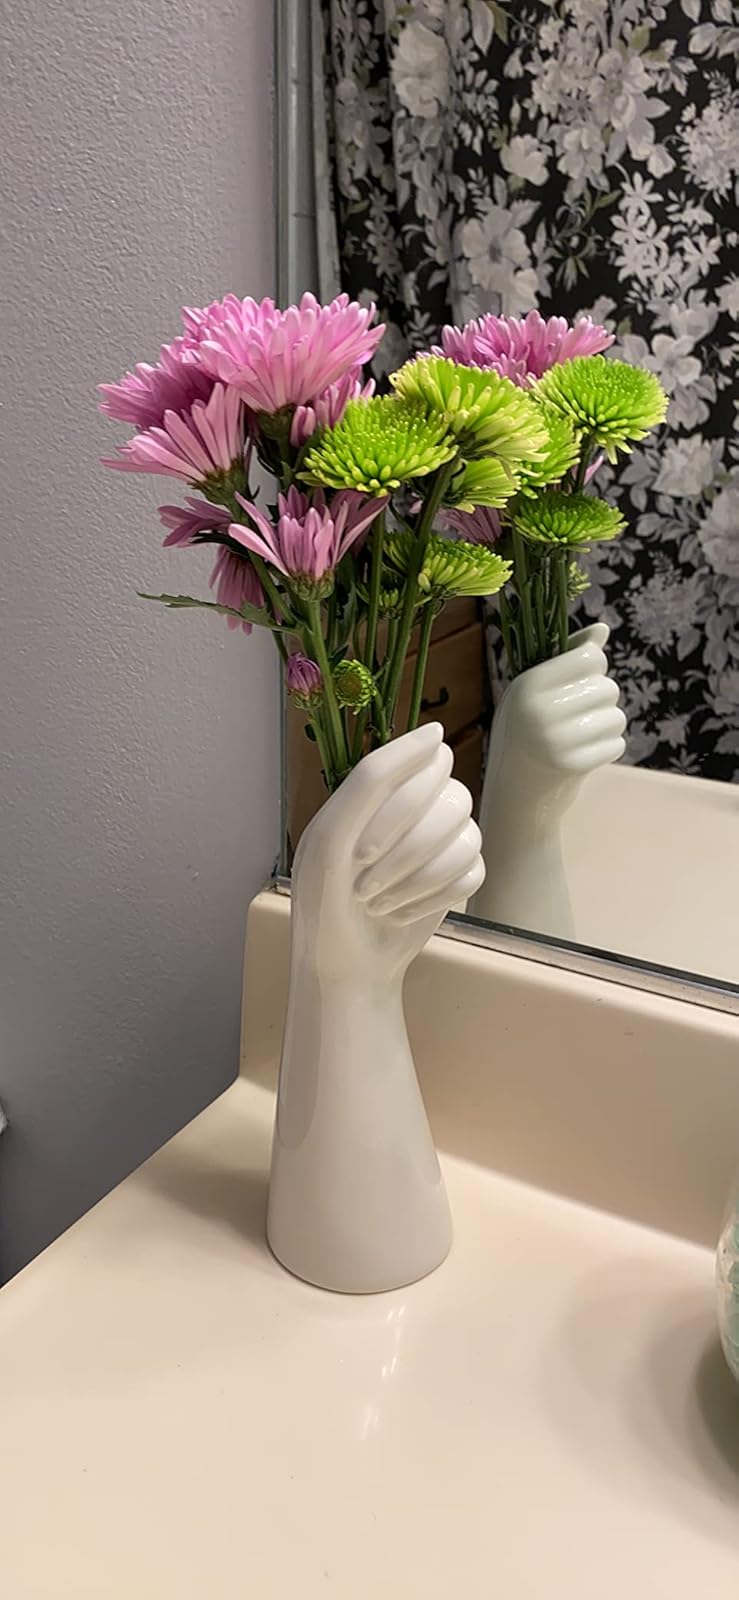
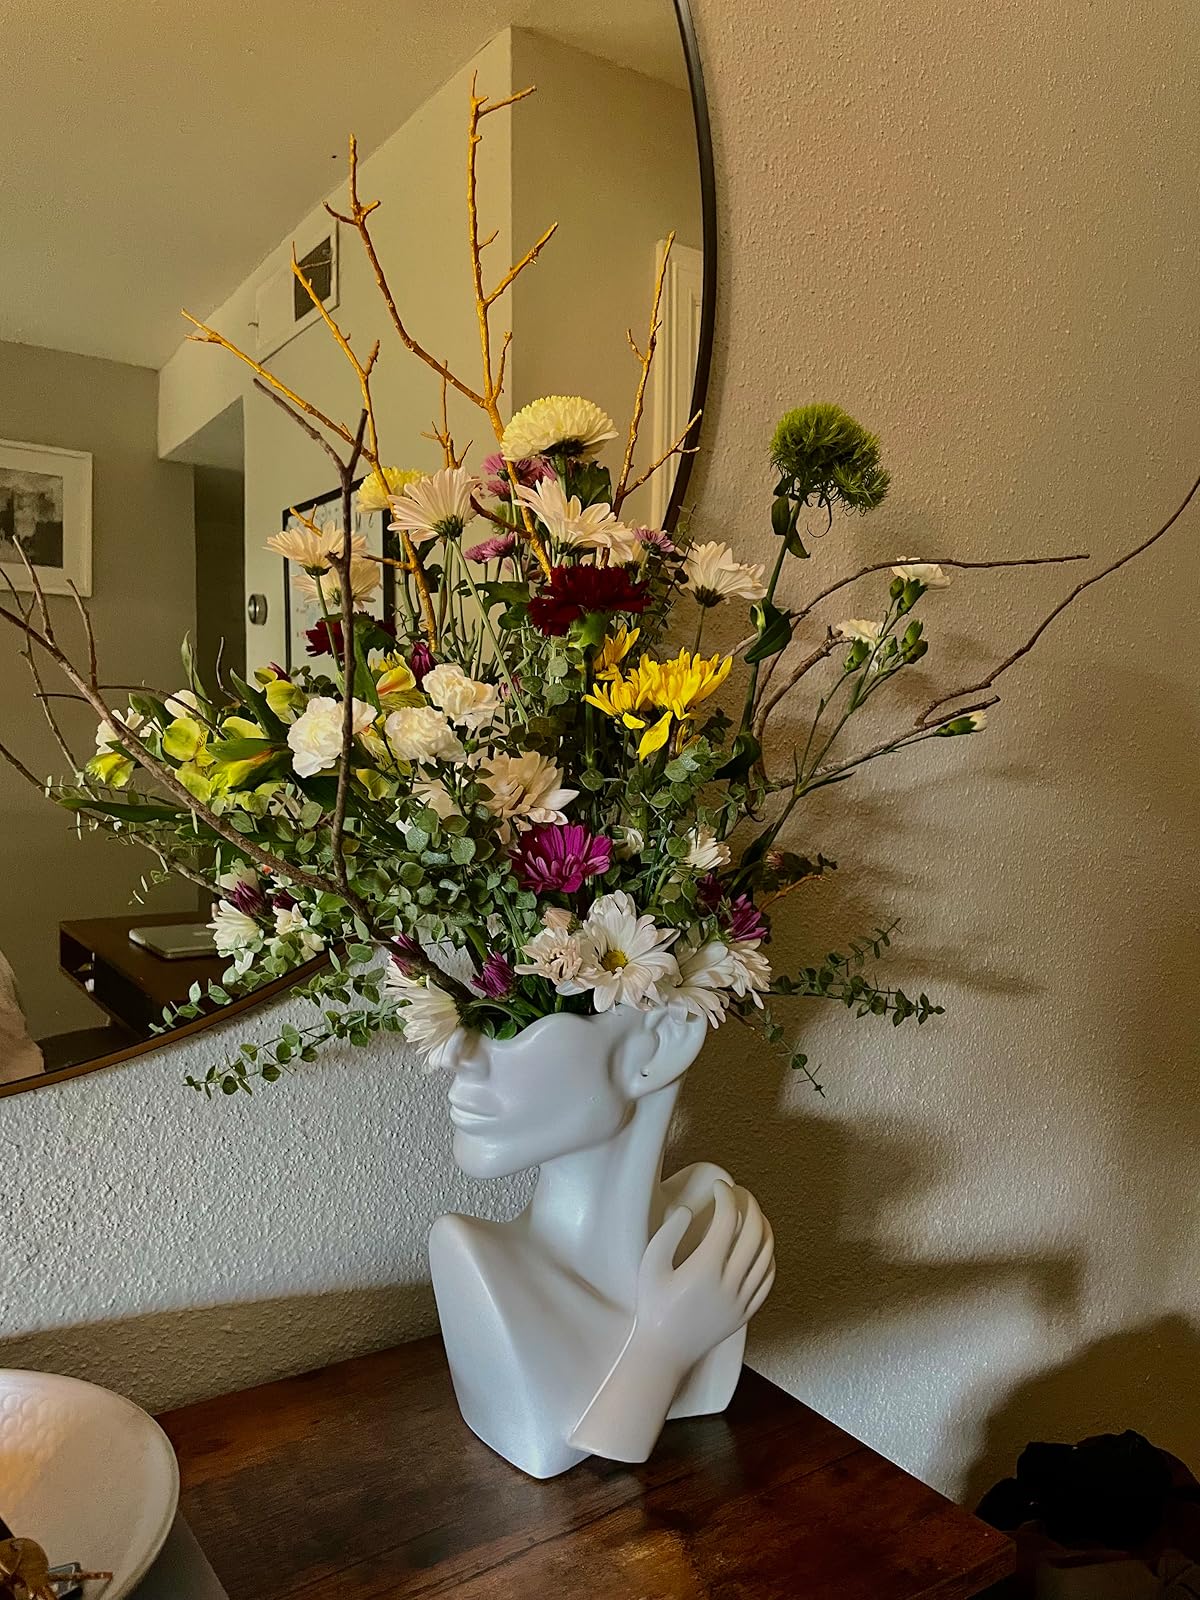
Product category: vase
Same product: no